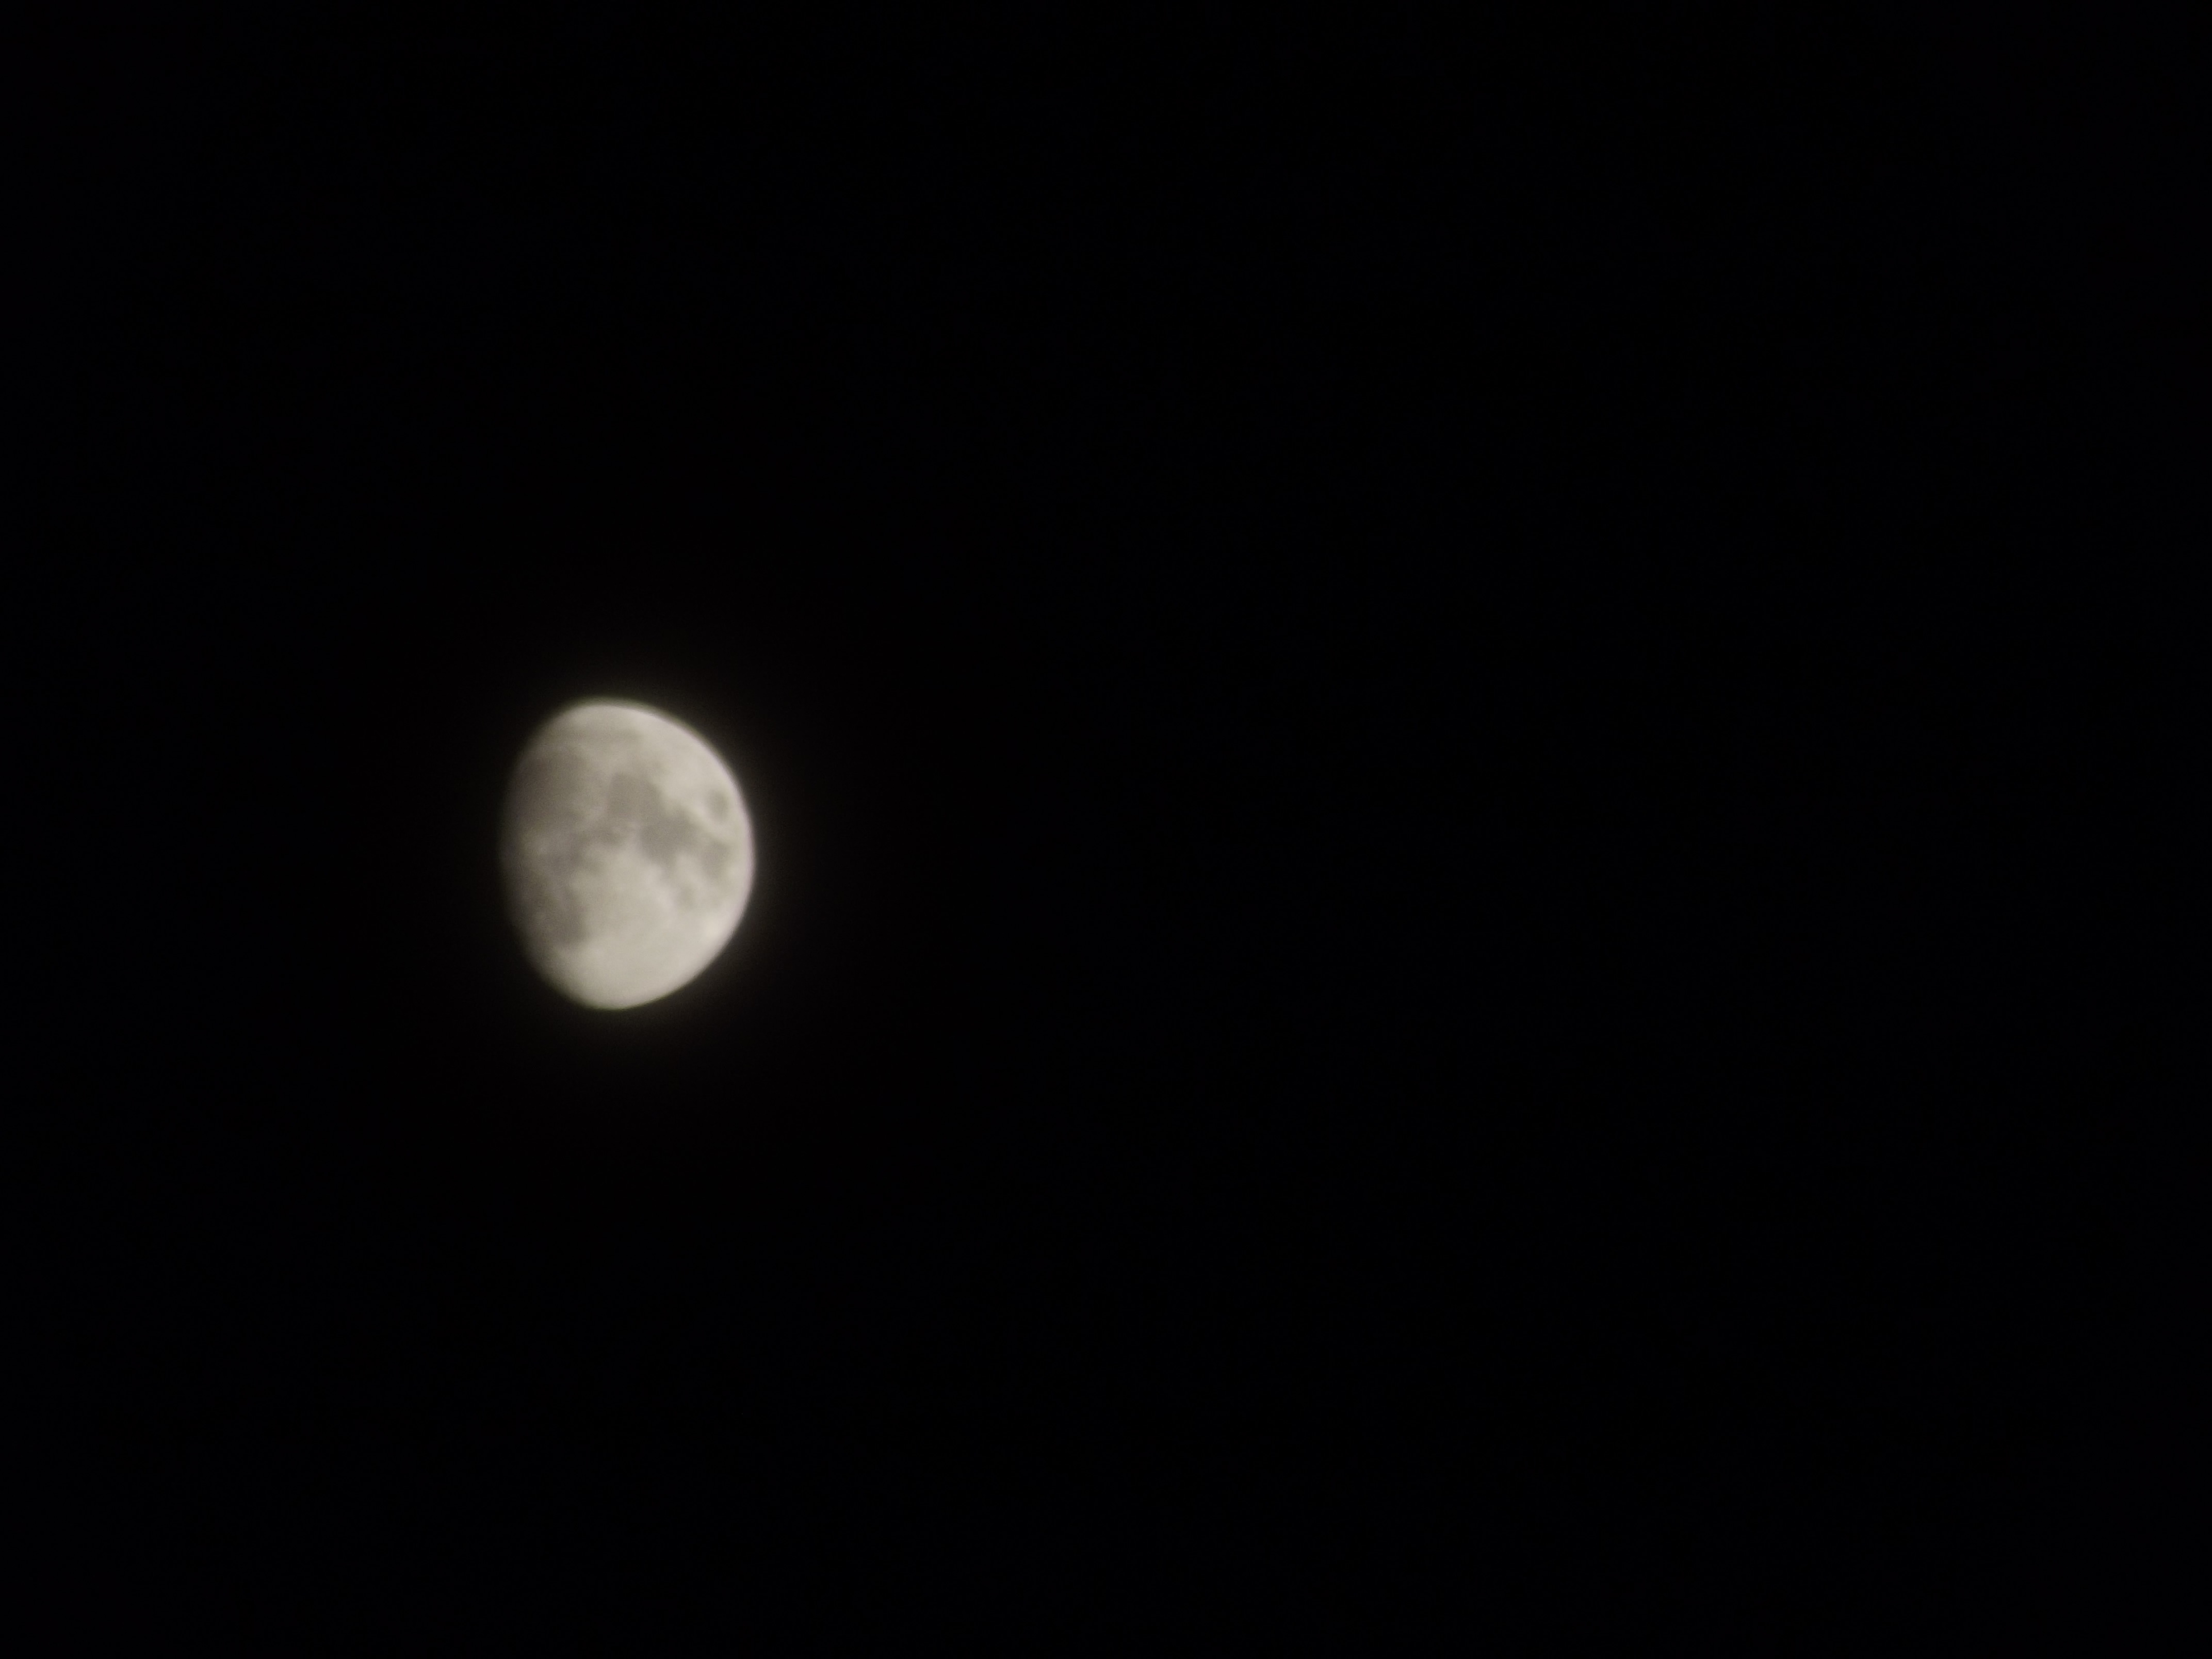
full moon, event, phenomenon, lunar eclipse, celestial event